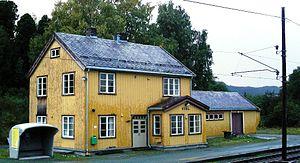
La gare de Kvål est une gare ferroviaire de la ligne de Dovre. Elle se situe dans le village de Kvål qui fait partie de la commune de Melhus.